Loughborough University

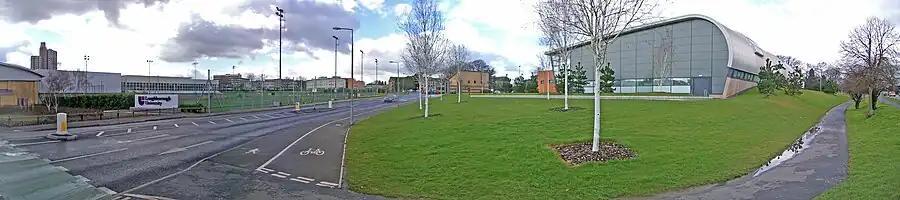
Loughborough University, Epinal Way entrance.

Loughborough was named University of the Year 2019 in The Times and Sunday Times University Good University Guide. Loughborough is one of only four universities, along with Bath, Oxford and St Andrews, to have won the title twice. Loughborough also moved up to 5th overall in the Good University Guide. Loughborough was also given the title of university of the year at the Whatuni Student Choice Awards 2018.